2022 Armed Forces Bowl

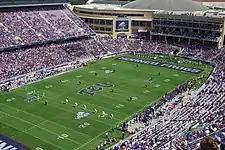
Amon G. Carter Stadium, the host of the game, during a TCU football game in 2019

Air Force started the second half with the ball as they returned the kickoff to their own 17-yard-line. A gain of 15 yards on third-and-long by Daniels preempted a 68-yard pass from Daniels to Amari Terry, putting Air Force on the Baylor 2-yard-line and setting them up for a 2-yard rushing touchdown on their next play to increase their lead to nine points along with Dapore's extra point. Baylor started slower on offense, with a pair of Richard Reese carries gaining four yards apiece and an incomplete pass bringing up 4th & 2. A rush by Williams to the Baylor 35-yard-line reached the line to gain and gave Baylor a first down, but the Bears offense stalled from there and Baylor had to punt, which gave Air Force possession at their own 27-yard-line. The Falcons quickly went three-and-out, with a rush by Hughes and two rushes by Eldridge gaining six yards in total and resulting in a punt, though the kick only went 11 yards and bounced out-of-bounds at the Air Force 44-yard-line. Baylor was unable to capitalize on the good field position as they too went three-and-out, though they lost possession with a failed fourth down conversion rather than a punt; Shapen rushed for 2 yards on 4th & 4, giving the ball back to Air Force. The Falcons rushed for 12 yards on the second play of their next drive, and a trio of rushes by Eldridge for 20, 3, and 9 yards moved them inside the red zone. On the next play, Daniels passed to Caleb Rillos for a 15-yard touchdown, giving Air Force a sixteen-point lead. Baylor went three-and-out again on their next drive, with Jones gaining their only yardage on a 3-yard carry on third down. A sack by Vince Sanford for a loss of 7 yards on fourth down gave the ball back to Air Force at the Baylor 42-yard-line with 44 seconds left, and Roberts rushed for gains of 7 and 5 yards to put an end to the quarter.